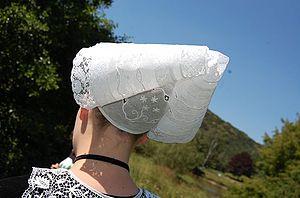
Cornette de Carhaix
Le Cercle celtique d'Ahès de Carhaix est un des plus anciens cercles celtiques de Bretagne, puisqu'il a été créé en 1947. Il est affilié à la confédération Kenleur et évolue en troisième catégorie.